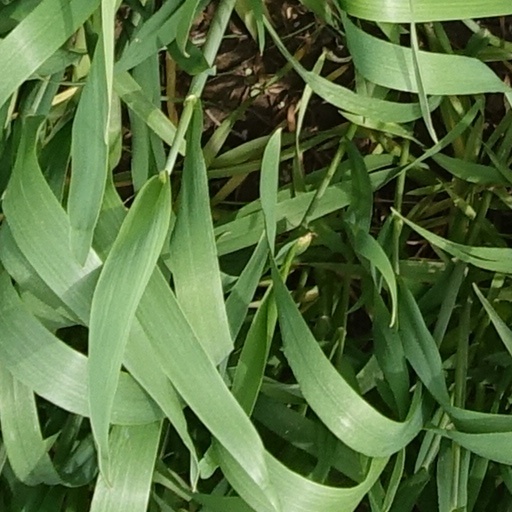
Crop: wheat